Abstract photography

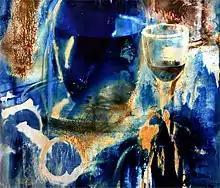
Josef H. Neumann: Chemogram "Gustav I" 1976

The first publicly exhibited images that are now recognized as abstract photographs were a series called "Symmetrical Patterns from Natural Forms," shown by Erwin Quedenfeldt in Cologne in 1914. Two years later Alvin Langdon Coburn began experimenting with a series he called "Vortographs". During one six-week period in 1917 he took about two dozen photographs with a camera outfitted with a multi-faceted prism. The resulting images were purposely unrelated to the realities he saw and to his previous portraits and cityscapes. He wrote "Why should not the camera throw off the shackles of contemporary representations…? Why, I ask you earnestly, need we go on making commonplace little exposures…?"